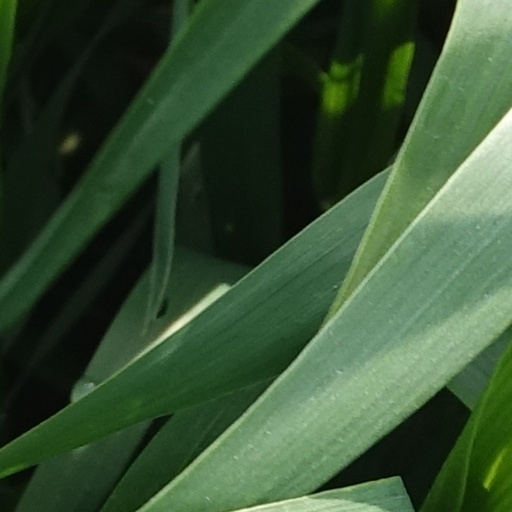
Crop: wheat